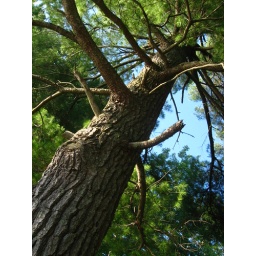
A tree next to our bridge near the lagoon